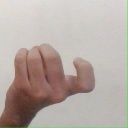
अक्षर: ज